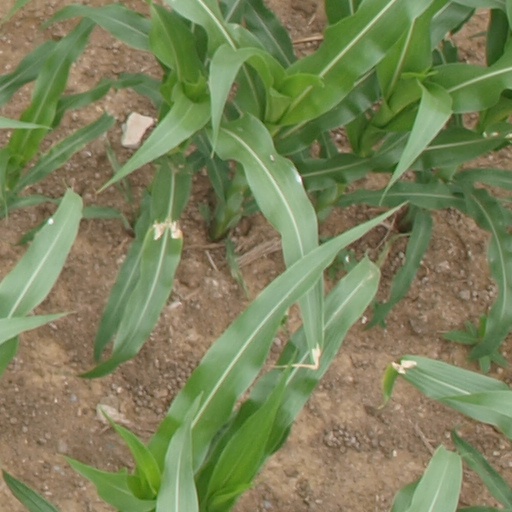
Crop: maize; corn